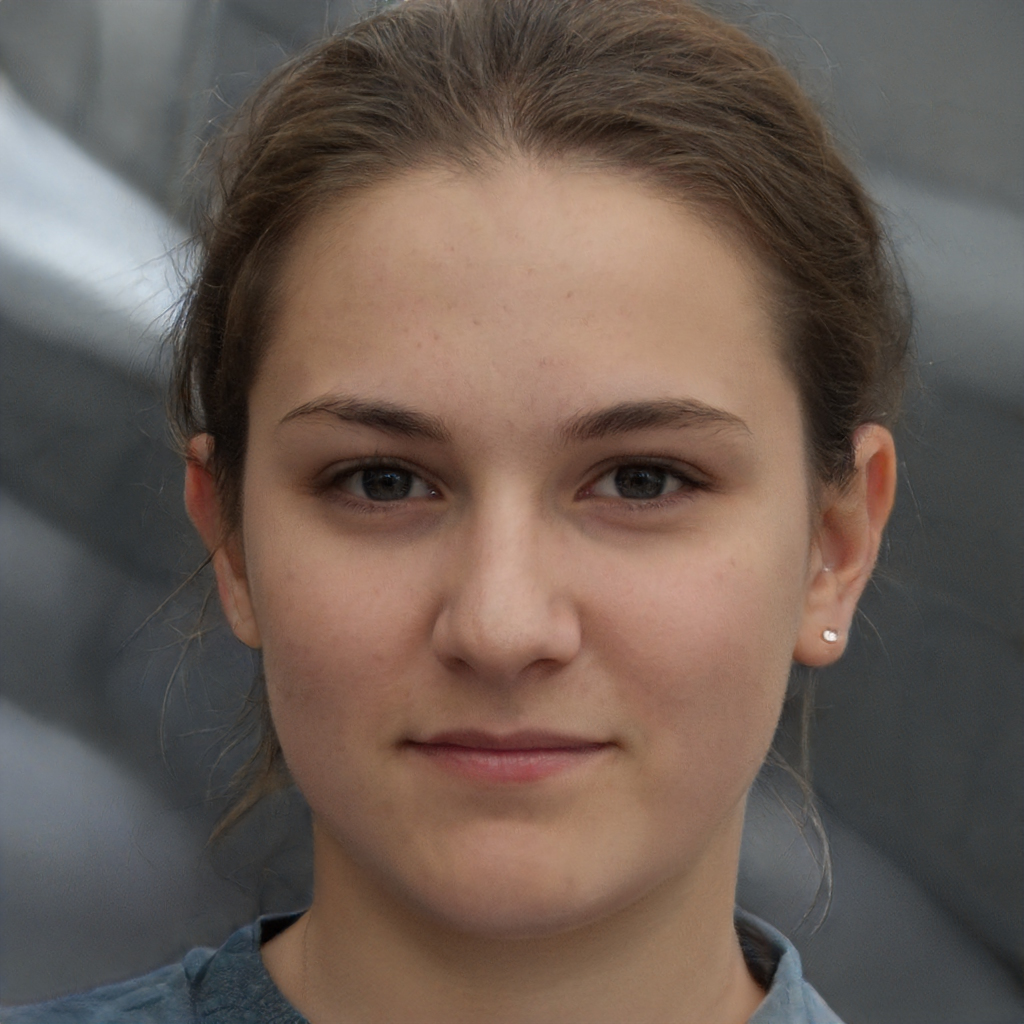
Gender: Female